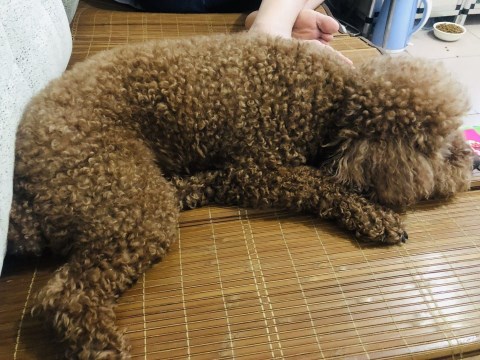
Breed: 2925-n000114-toy_poodle